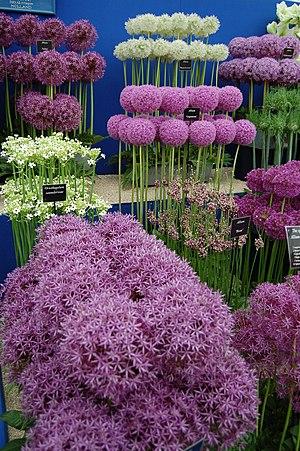
Le genre Allium regroupe des plantes monocotylédones de la famille des Amaryllidacées.